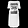
Label: Dress